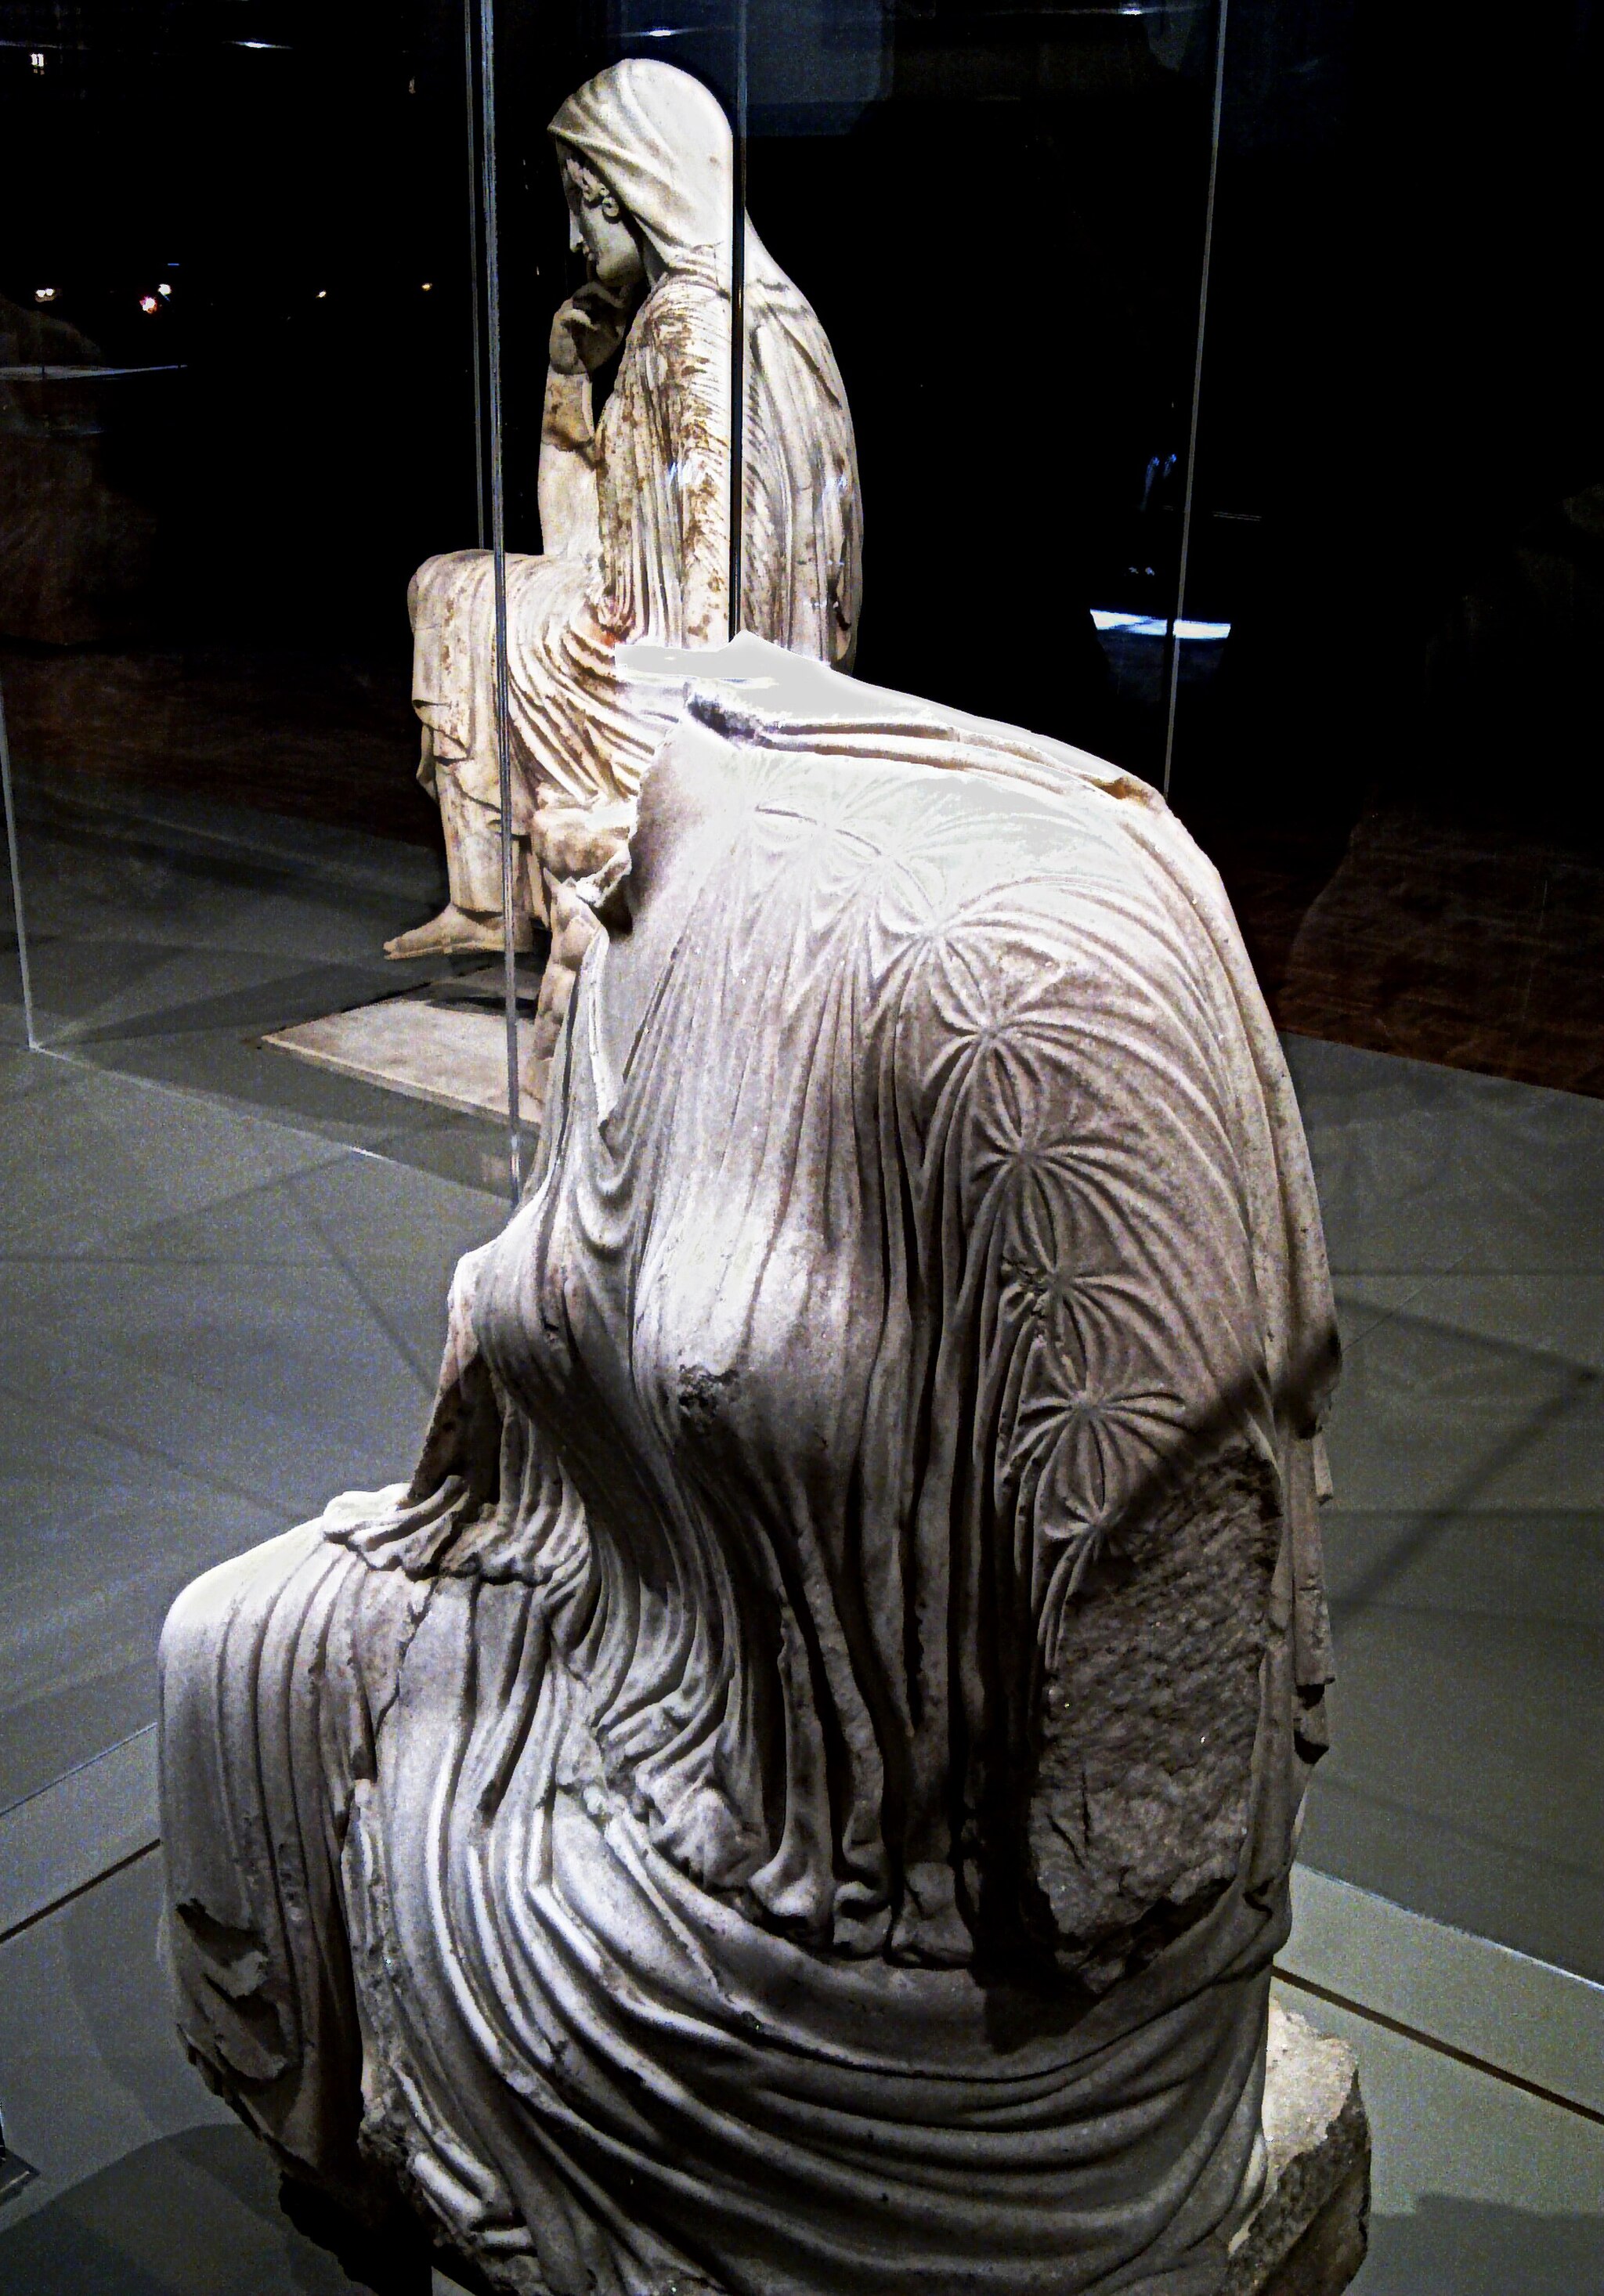
Title: Moh.m (4)
Description: Penelope of nations
Date: 2017-10-16 02:24:37
Categories: Penelope (Persepolis), Self-published work